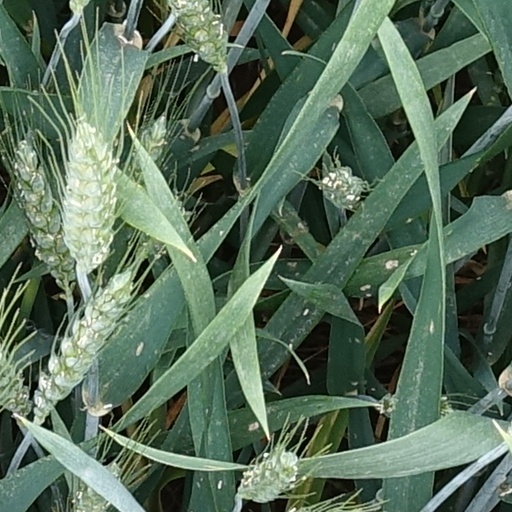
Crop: wheat